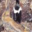
Label: skunk